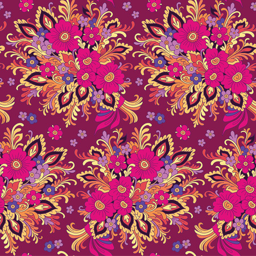
a bouquet of flowers on a purple background .